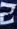
Number: 2